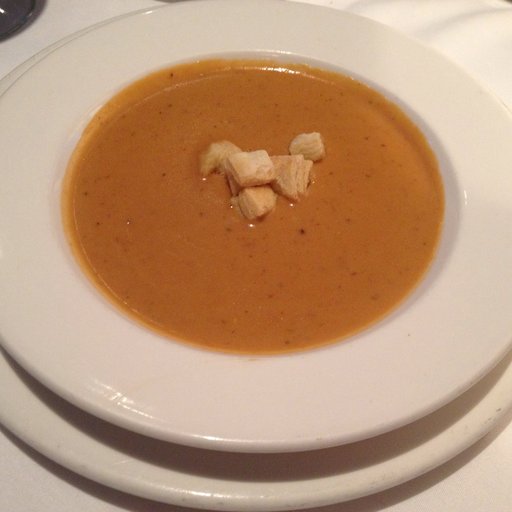
Label: lobster_bisque